Neurocranium

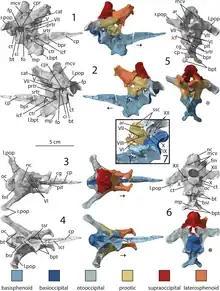
The braincase of "Dilophosaurus", an extinct theropod dinosaur

In other vertebrates, the foramen magnum is oriented towards the back, rather than downwards. The braincase contains a greater number of bones, most of which are endochondral rather than dermal: